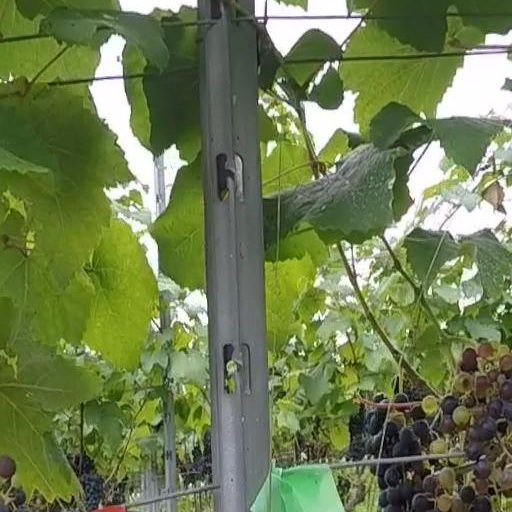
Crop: grape